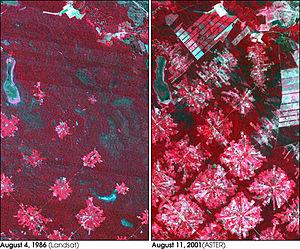
La déforestation en Bolivie a commencé dans les années 1950 et s'est traduite par une diminution de la surface forestière de 31 388 milliers d’hectares en 1990 à 29 360 milliers d'hectares en 2005, soit de 6,5 %. La déforestation se définit selon la FAO comme étant « la conversion de forêts en autres utilisations des terres ou en la réduction à long terme de la canopée des arbres au-dessous du seuil minimum de 10 pourcent ». Le taux de déforestation se mesure comme étant le nombre de milliers d’hectares déboisés pendant une période définie.